St. Mauritius Church

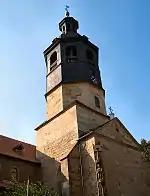
Tower

Stiftskirche St. Mauritius is a Catholic church on the Moritzberg in Hildesheim, Germany. The early Romanesque basilica built in 1058–1072 has been preserved without any major changes. The interior has been Baroque since the 18th century. The cloister is one of the city's most peaceful squares. Under the church is an impressive crypt, also used for church services.